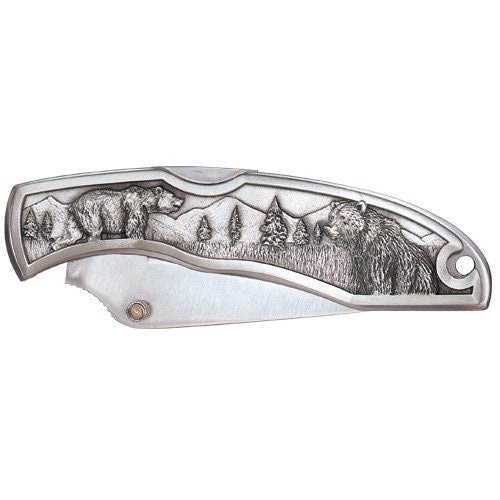
Grizzly Bear Knife
This knife is constructed of stainless steel with fine pewter accent details. It is equipped with a belt clip on the back side and also included is a nylon pouch. This is all contained in the clear-top gift box. Assembled in USA. Heritage Pewter has been hand-crafting fine pewter gifts since 1988. We offer an array of pewter products, ranging from barware to wind chimes, golf clubs to coffee mugs. We offer any of these products with our beautiful pewter designs like a college logo, a wildlife scene, a military motif, or your favorite sport. Please be sure to add this pewter product to your cart and then continue browsing our website - find a pewter gift for everyone on your list!
Brand: Heritage Metalworks, Inc.
Category: Arts & Entertainment > Hobbies & Creative Arts > Collectibles > Collectible Weapons > Collectible Knives > Custom Collectible Knives